Napoleon Dynamite

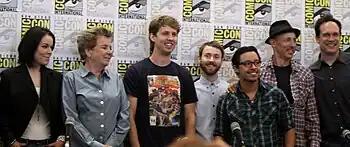
The cast of "Napoleon Dynamite" (from left to right: Majorino, Martin, Heder, Ruell, Ramirez, Gries, and Bader)

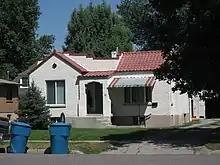
Pedro's house, located in Preston, Idaho

In 2002, Brigham Young University film students Jon Heder and Jared Hess collaborated on a class project; the result was a 9-minute short movie shot on black-and-white 16mm film entitled "Peluca" about a nerdy high school student named Seth.